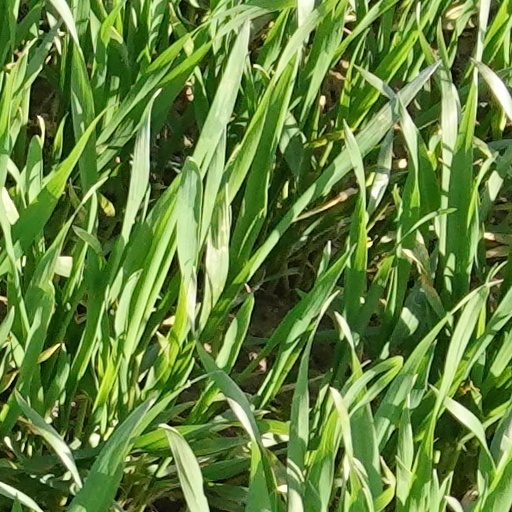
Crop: wheat